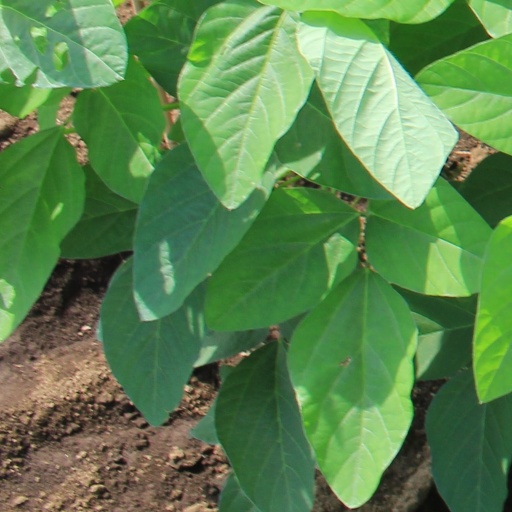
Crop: soybean